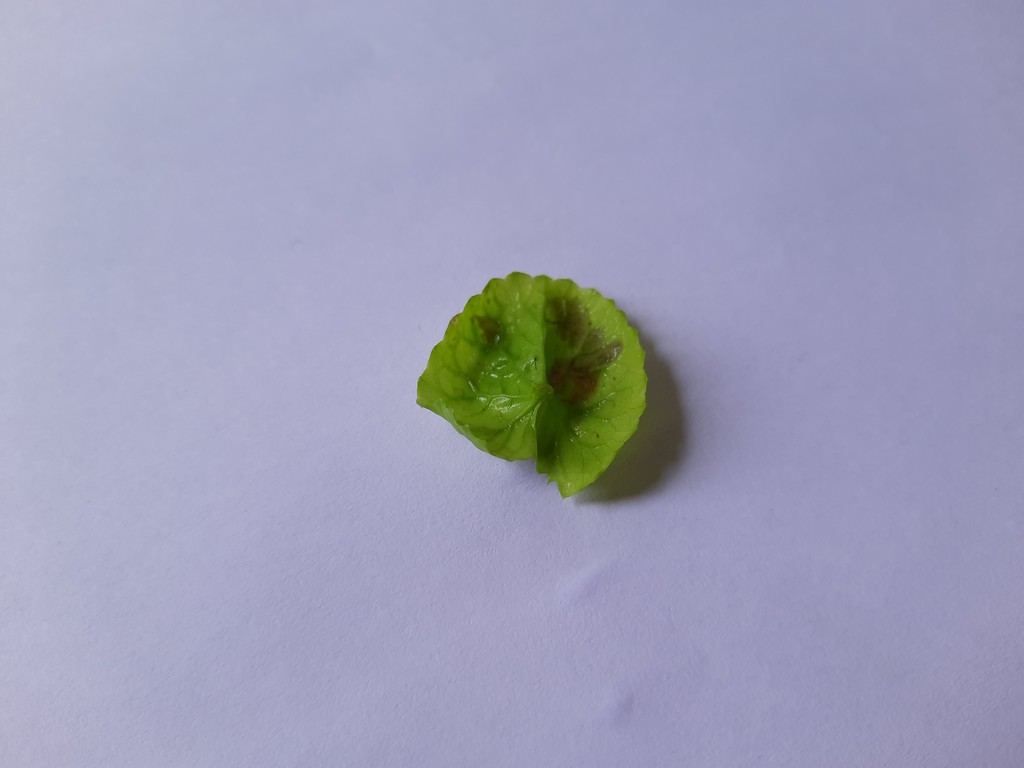
Label: Unhealthy